Hagfish

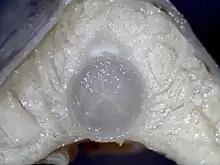
Vertical section of hagfish midline trunk: The notochord is the only skeletal element, and the musculature has no septum, neither horizontal nor vertical.

The origins of the vertebrate nervous system are of considerable interest to evolutionary biologists, and cyclostomes (hagfish and lampreys) are an important group for answering this question. The complexity of the hagfish brain has been an issue of debate since the late 19th century, with some morphologists suggesting that they do not possess a cerebellum, while others suggest that it is continuous with the midbrain. It is now considered that the hagfish neuroanatomy is similar to that of lampreys. A common feature of both cyclostomes is the absence of myelin in neurons. The brain of a hagfish has specific parts similar to the brains of other vertebrates. The dorsal and ventral muscles located towards the side of the hagfish body are connected to spinal nerves. The spinal nerves that connect to the muscles of the pharyngeal wall grow individually to reach them.